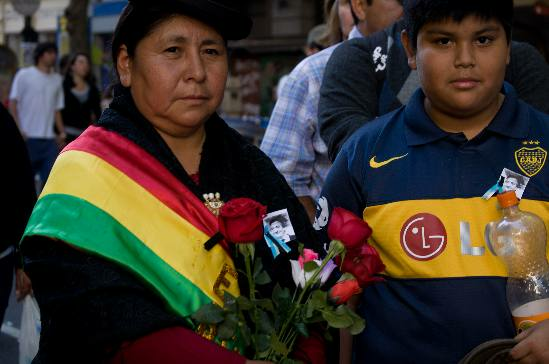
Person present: Yes